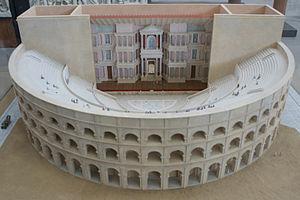
Maquette représentant ce qu'a pu être le théâtre d'Arles à l'époque Augustéenne, réalisée au 1/100e, conçue par M. Fincker (CNRS), réalisée par Maquettes Patrice Berger et visible au Musée de l'Arles Antique
Le théâtre antique d'Arles a été construit à la fin du Iᵉʳ siècle av. J.-C., sous le règne de l'empereur Auguste, juste après la fondation de la colonie romaine. Commencé vers 40/30 av. J.-C., il fut achevé vers l’an 12 av. J.-C. devenant ainsi l'un des premiers théâtres en pierre du monde romain. Le théâtre s'inscrit sur le decumanus du quadrillage romain. Le théâtre antique d'Arles fait l’objet d’un classement au titre des monuments historiques par la liste de 1840.
La « Tête d'Arles » est un fragment d'une statue romaine en marbre prévue en deux parties, dont il ne reste que le buste, représentant probablement Vénus, découvert dans les ruines du théâtre antique d'Arles en 1823 lors du désenclavement de ce dernier. Elle serait la copie romaine d’un original grec du IVe siècle av. J.-C.